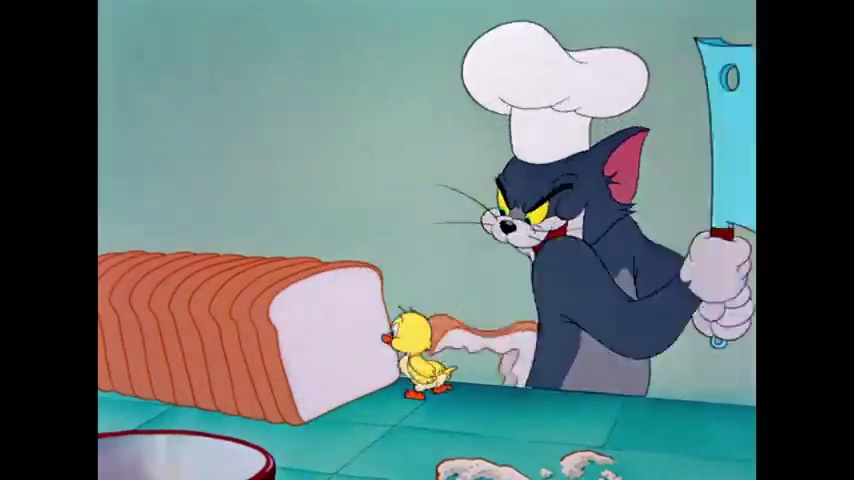
Portrait style: Cartoon Portrait